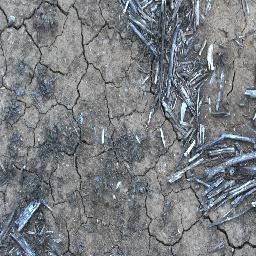
Label: negative